Brent Lillibridge

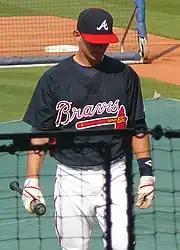
Lillibridge with Atlanta in 2008

On January 17, 2007, the Pirates traded Lillibridge with Mike Gonzalez to the Atlanta Braves for Adam LaRoche and Jamie Romak.